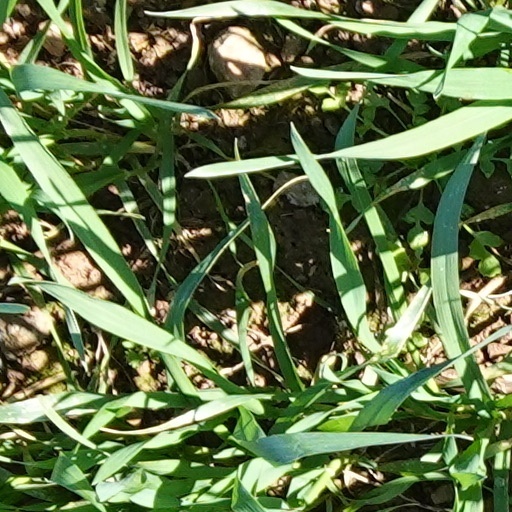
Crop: wheat